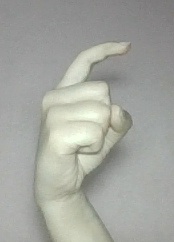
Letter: ra